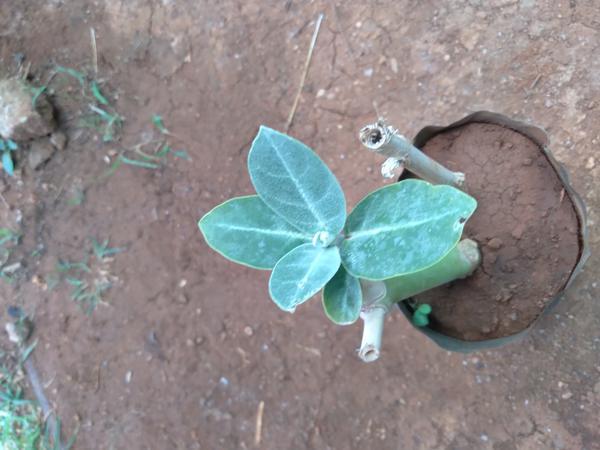
Plant: Ekka